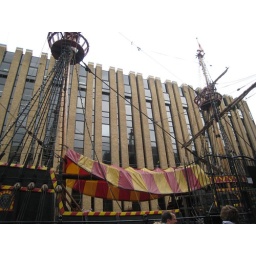
pirate ship by the river